Mustafa Al-Kadhimi

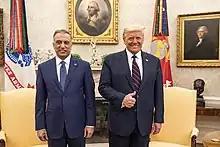
Al-Kadhimi with US President Donald Trump in 2020

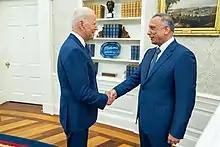
Al-Kadhimi with US President Joe Biden in 2021

Following months of protests that broke out across Iraq in October 2019 and the resignation of Prime Minister Adel Abdul Mahdi and his cabinet, Mustafa Al Kadhimi became a leading contender for the premiership.